The Oklahoman

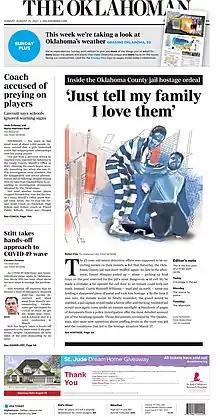
The August 15, 2021 edition of "The Oklahoman" was designed by staff at Gannett's Design Center.

In October 2003, "The Daily Oklahoman" was renamed "The Oklahoman" with OPUBCO and future owner GateHouse Media officially retaining the registered trademarks of "The Daily Oklahoman", "The Sunday Oklahoman", and "The Oklahoma City Times" to this day.